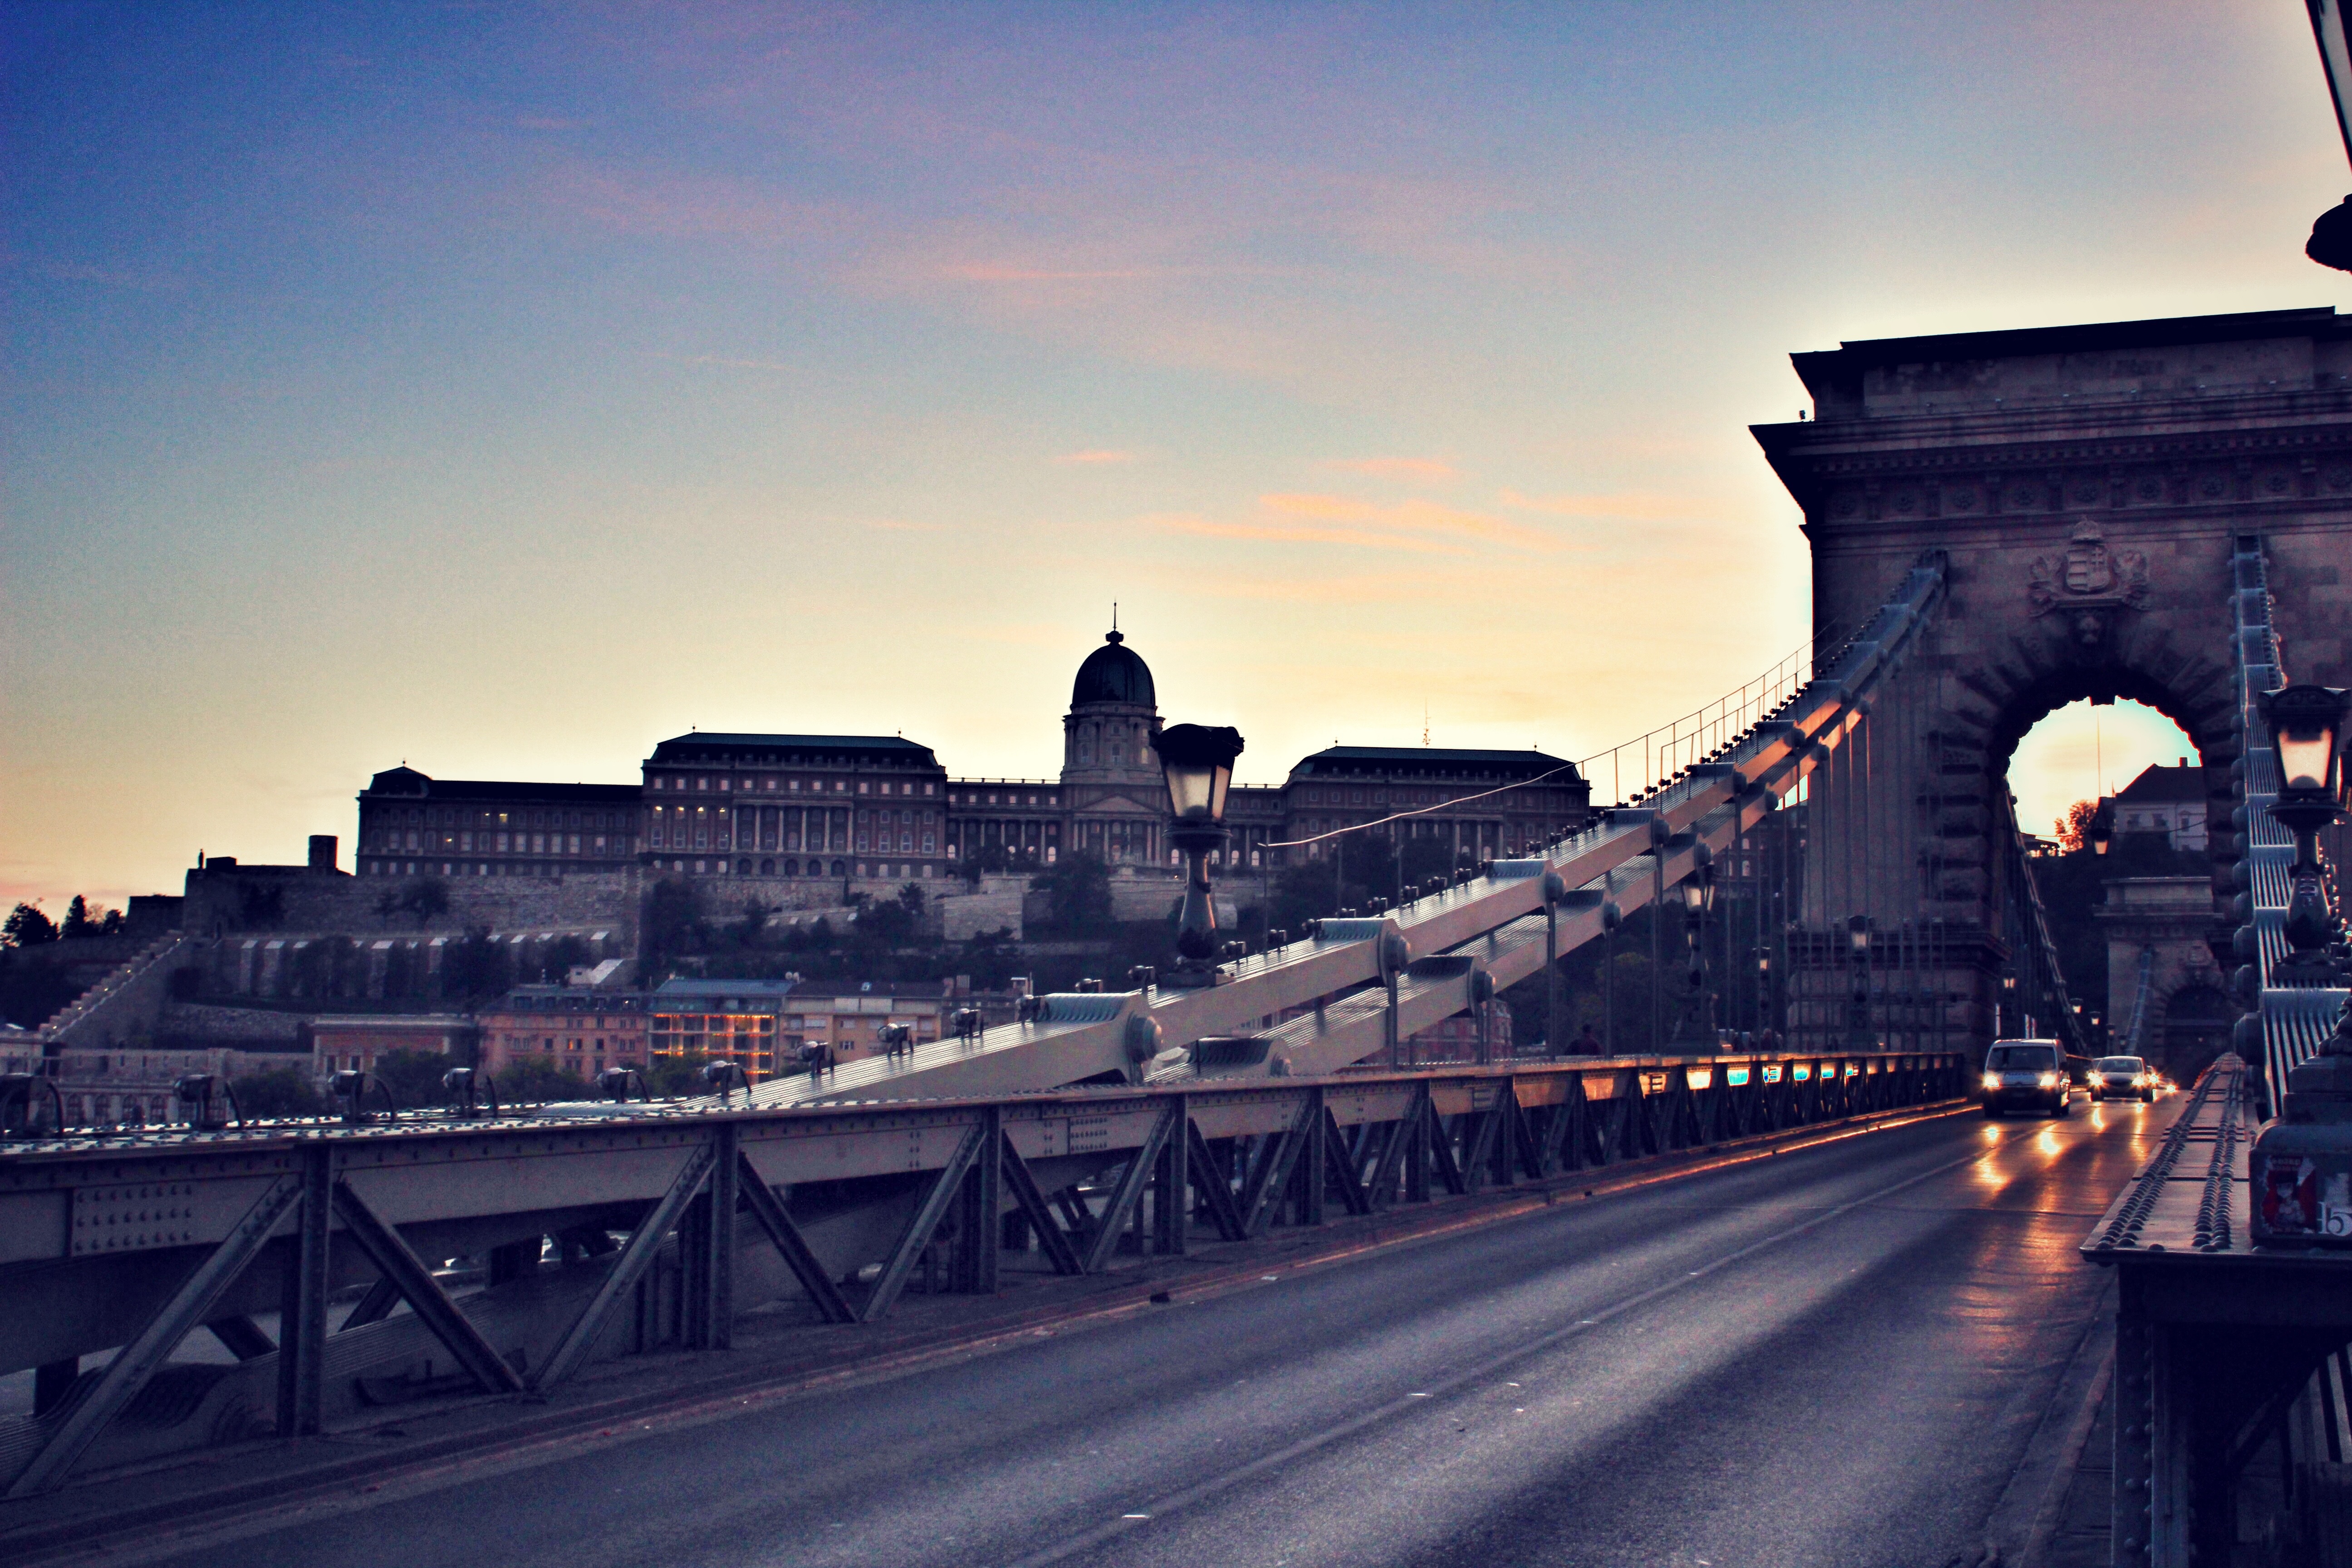
horizon, structure, sunset, road, bridge, skyline, night, morning, building, palace, city, cityscape, travel, dusk, europe, evening, reflection, castle, landmark, capital, budapest, hungarian, urban area